Kratt

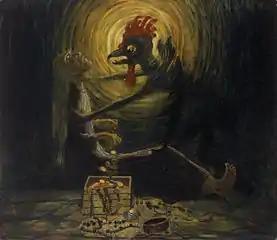
Kratt (Aleksander Promet, ca 1906)

Kratt (or kratid in plural; also "pisuhänd", "puuk", "tulihänd", "vedaja") is a magical creature in Estonian mythology, a treasure-bearer. In Finnish mythology, there is a treasure guardian called Kratti or Aarni.